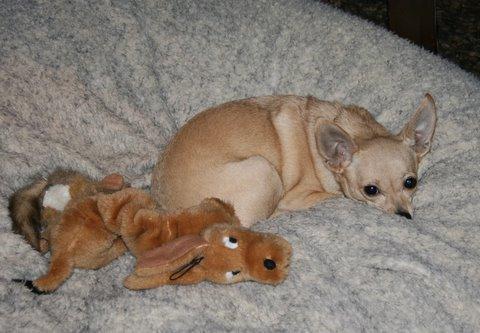
Chihuahua